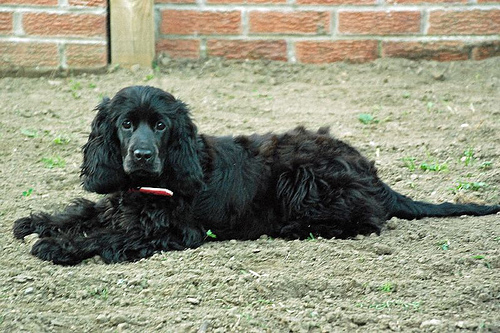
Breed: english cocker spaniel